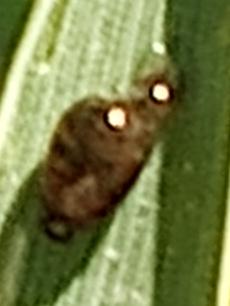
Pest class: cereal_leaf_beetle